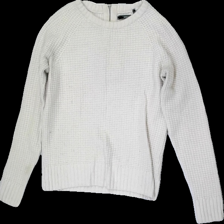
View: front
Type: Sweater
Category: Ladies
Brand: Not in the list
Brand text on label: marco polo
Colors: White
Material: 62% Wool 38% Nylon
Cut: Regular
Size: XS
Price range: 100-150
Recommended usage: Reuse
Description: knitted sweater